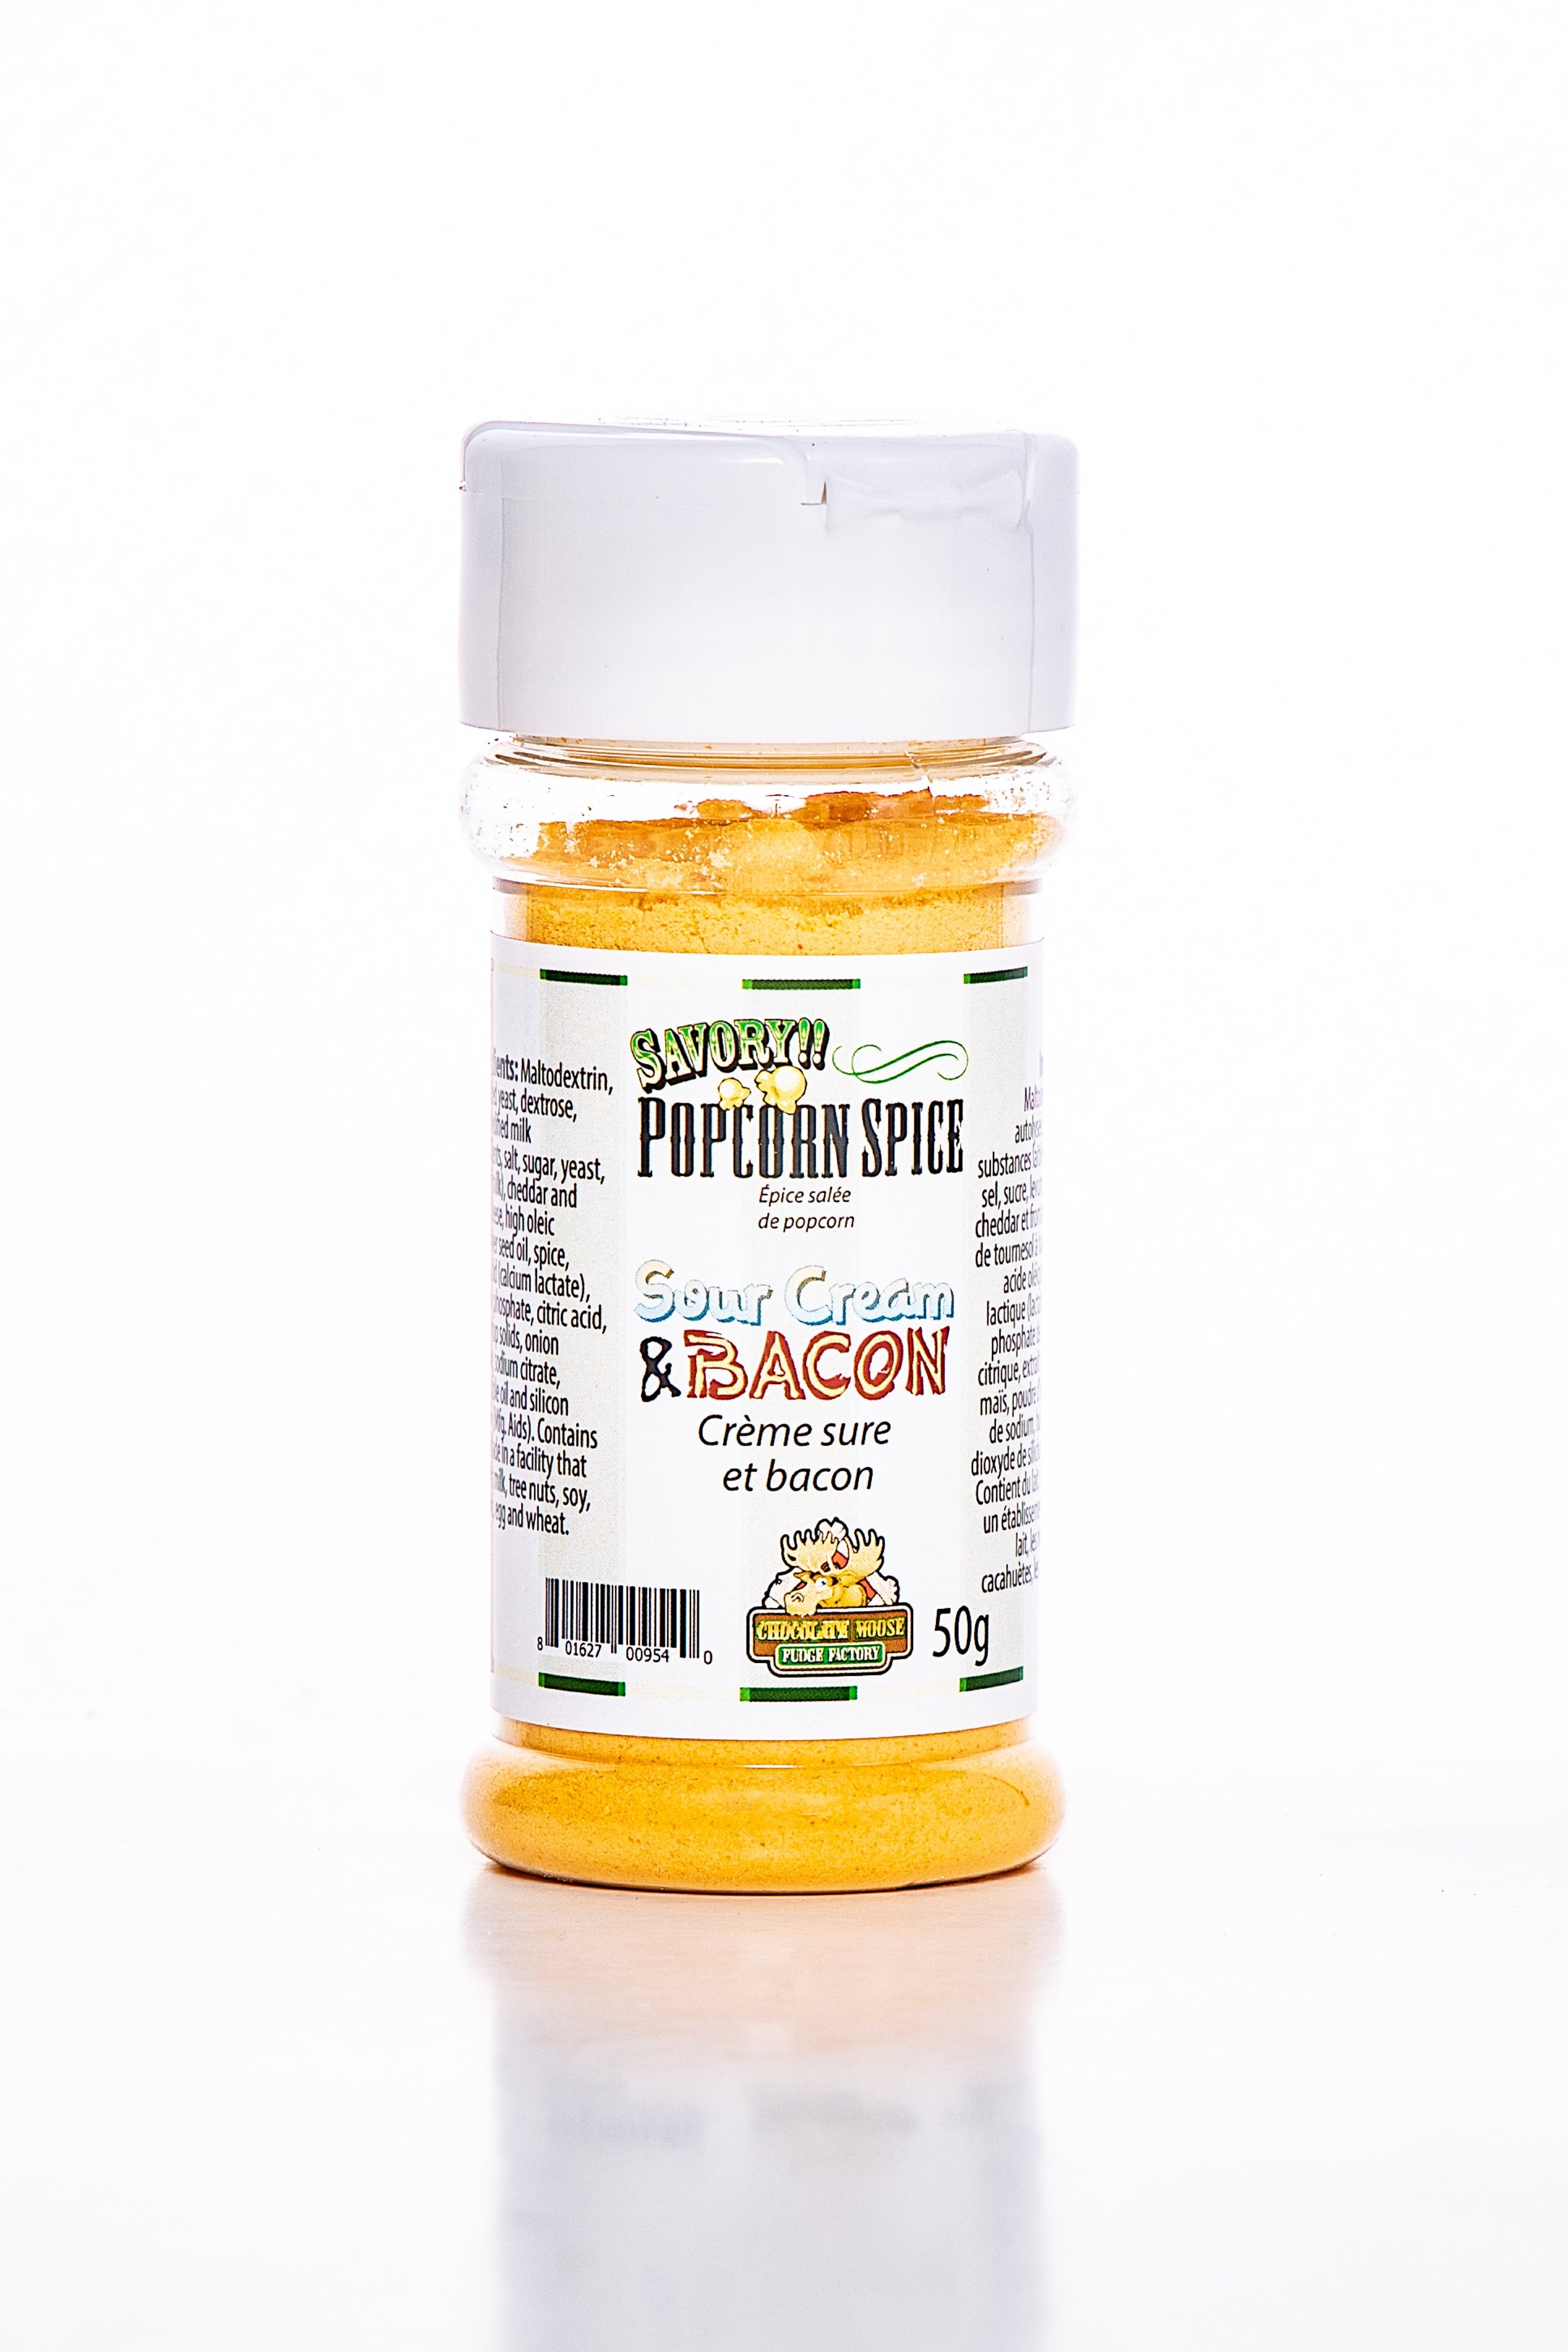
Sour Cream & Bacon - Popcorn Shakers
Set of 6 Individual wholesale price: $3.85
Brand: Chocolate Moose Fudge Factory
Category: Home & Garden > Kitchen & Dining > Kitchen Appliance Accessories > Popcorn Maker Accessories > Popcorn Seasoning